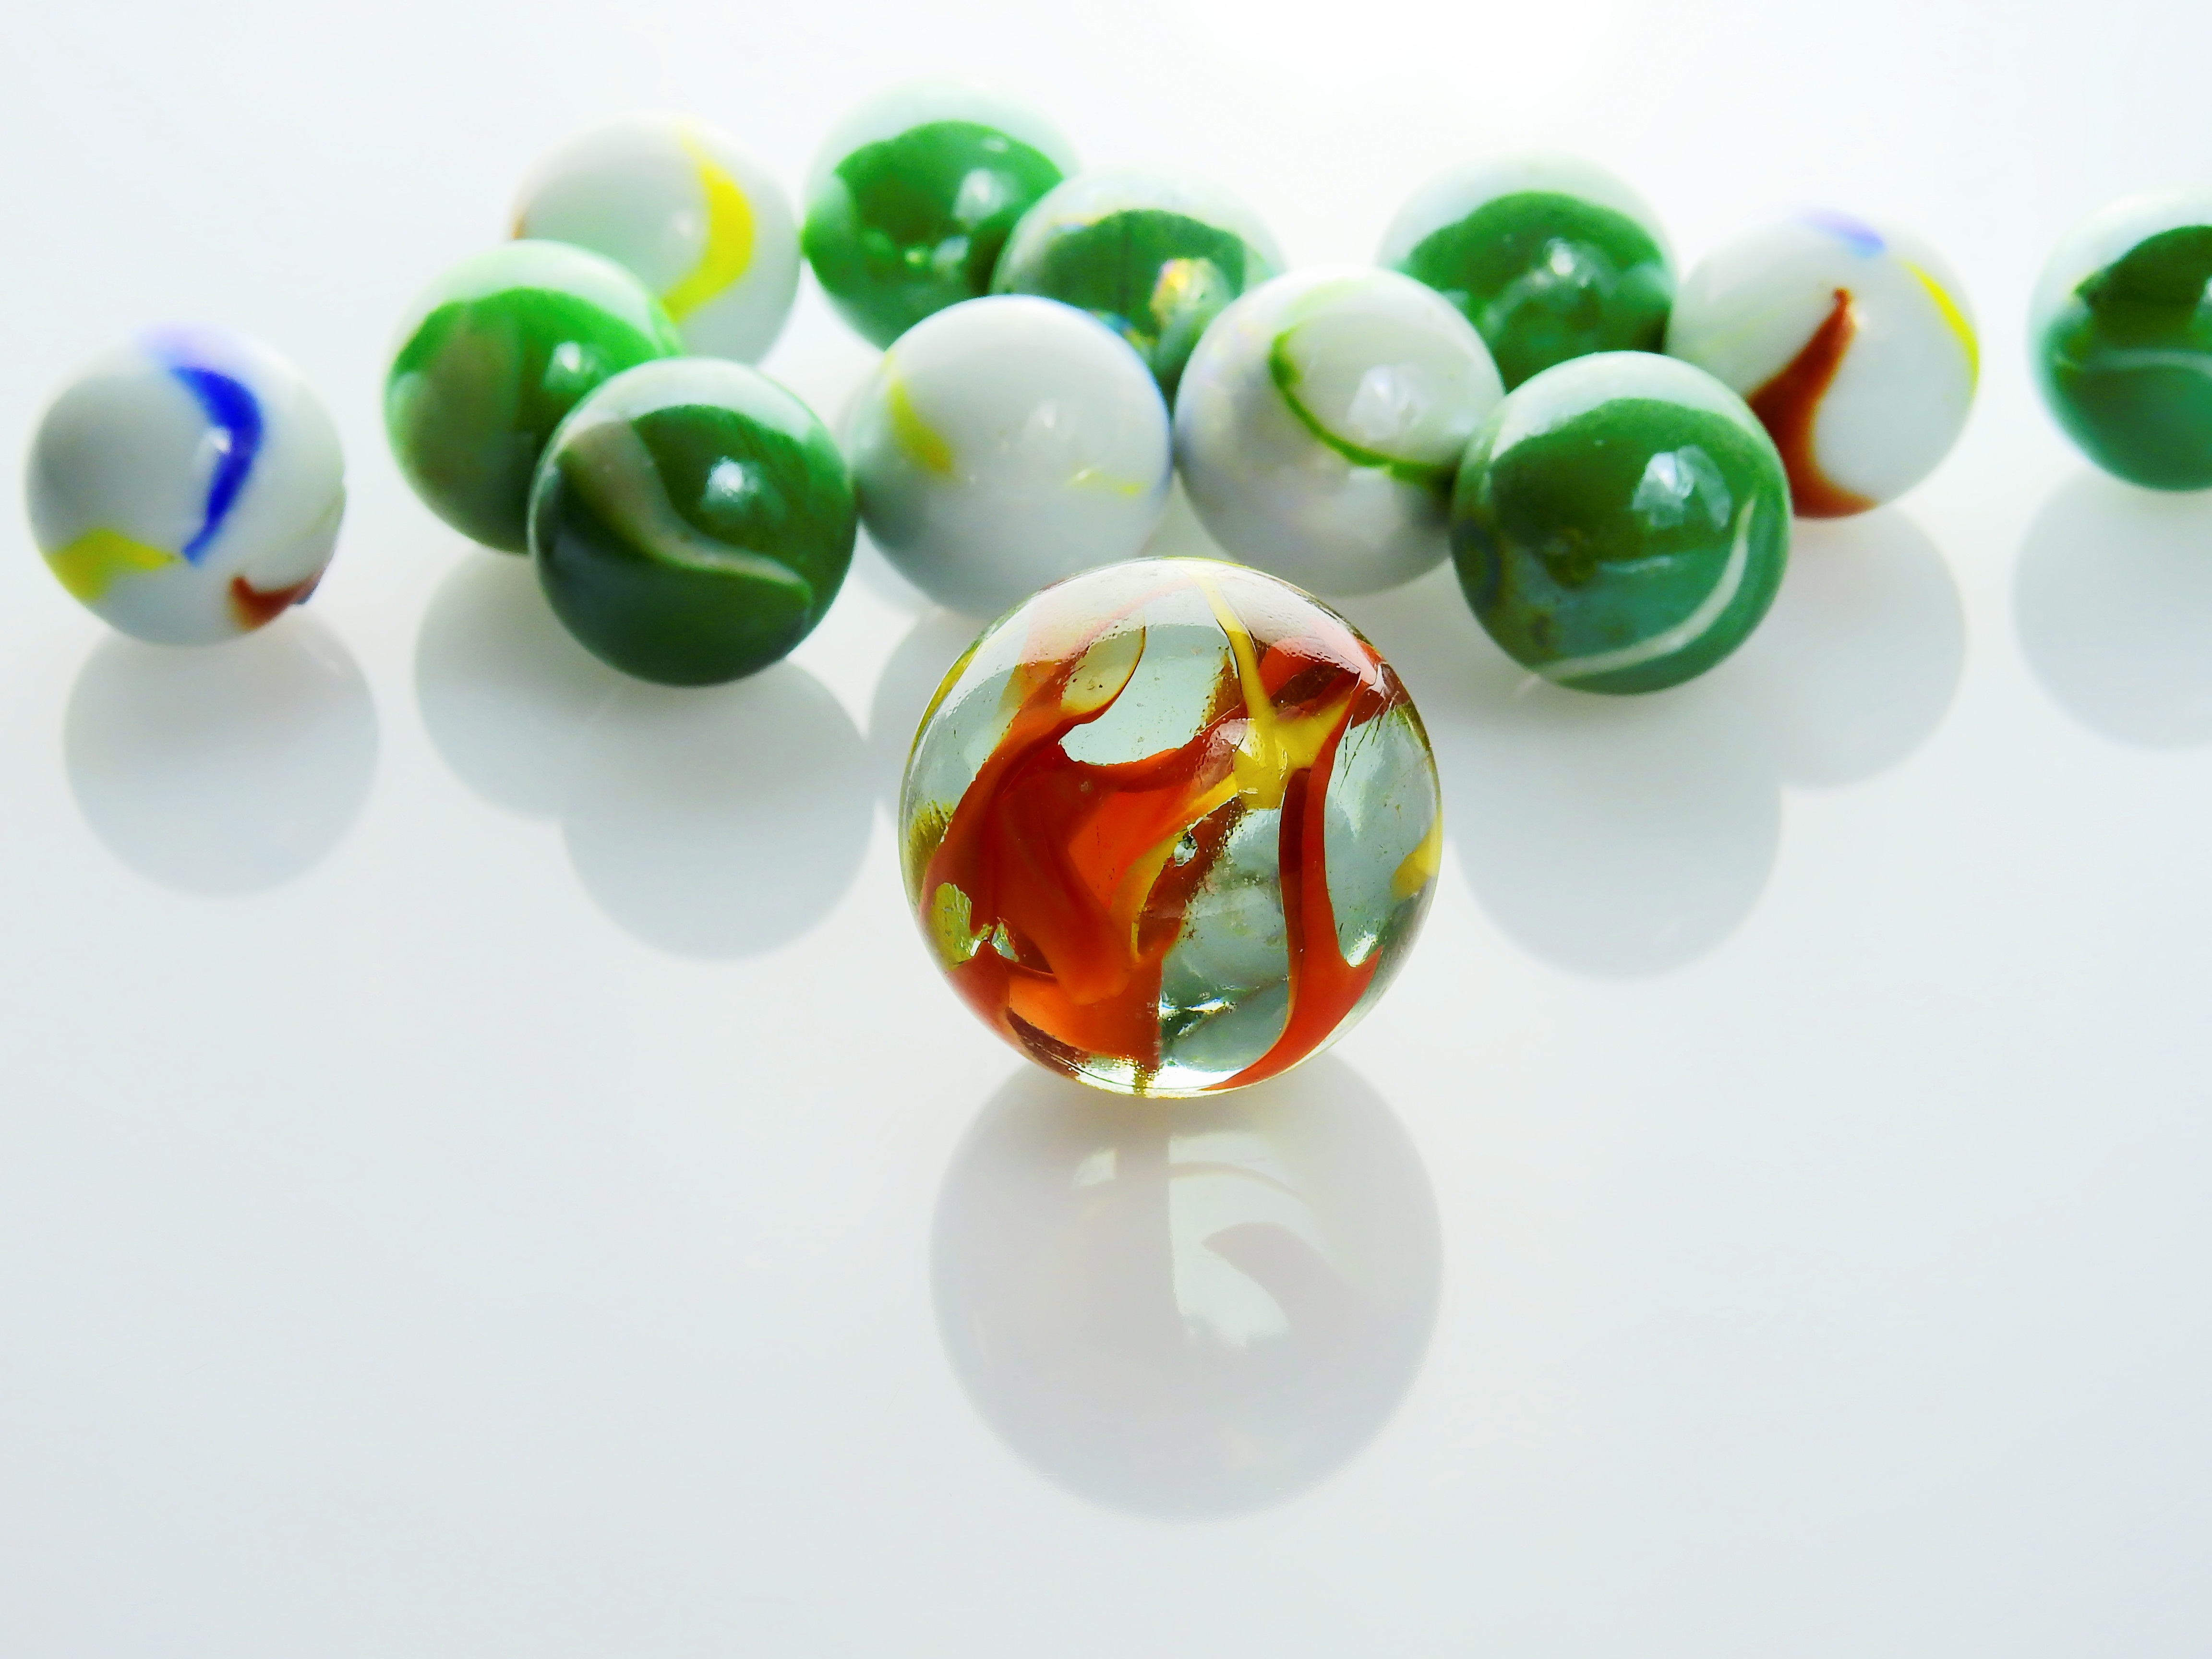
group, play, glass, meeting, color, bead, toy, material, arrangement, jewellery, art, elements, toys, marbles, marble, balls, organize, about, glass marbles, glaskugeln, jewelry making, fashion accessory